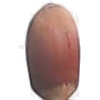
Label: Hazelnut 1